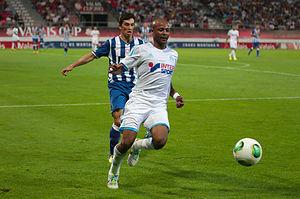
André Castro Pereira est un footballeur portugais, né le 2 avril 1988 à Gondomar. Il joue au poste de milieu défensif à Kasımpaşaspor.